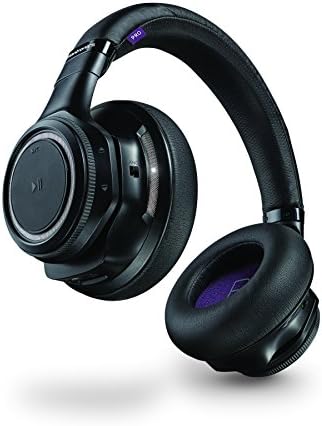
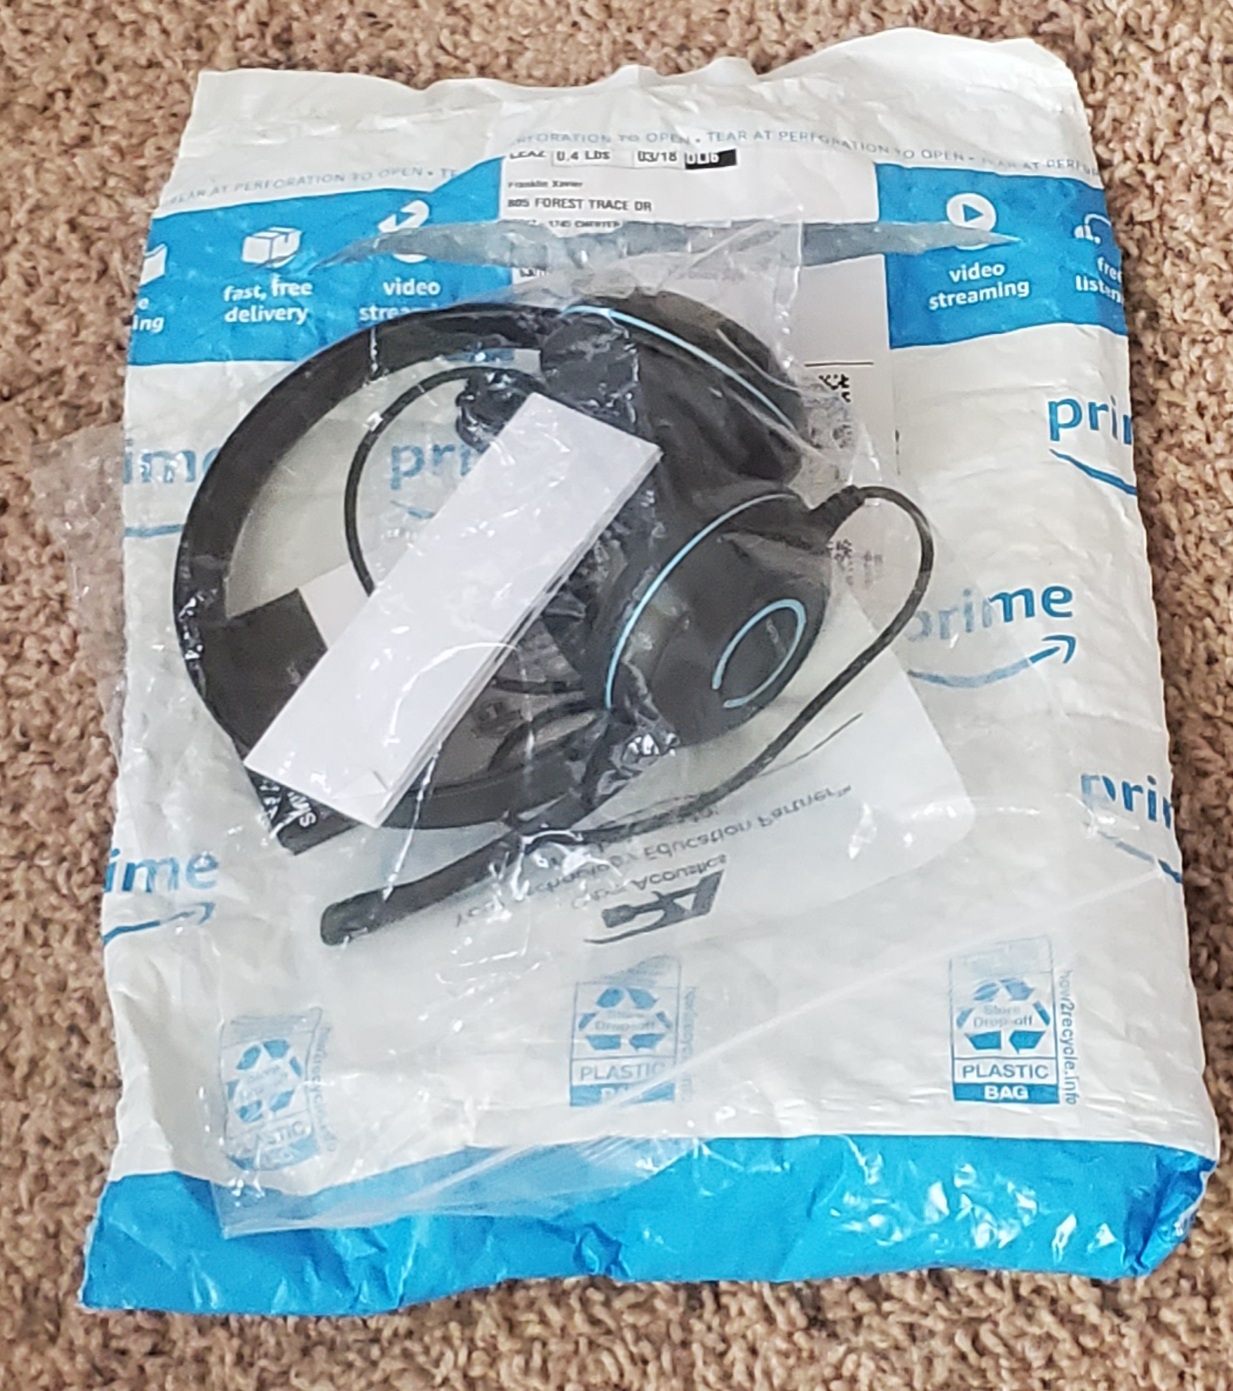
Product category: headphones
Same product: no